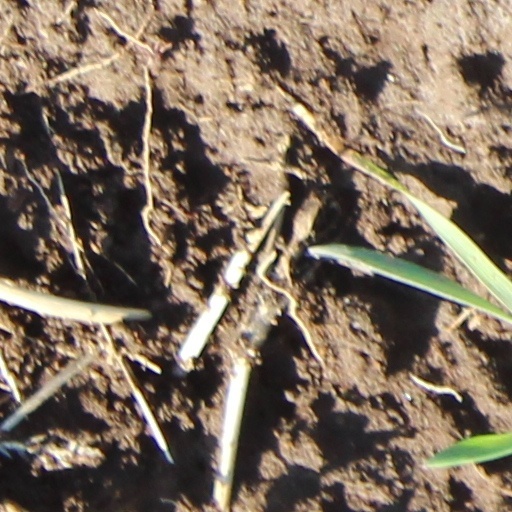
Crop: wheat